Hitov Spur

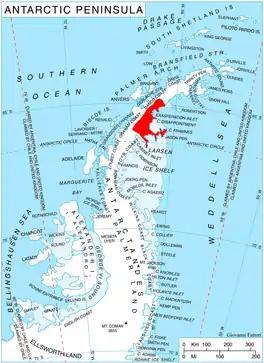
Location of Oscar II Coast on Antarctic Peninsula.

Hitov Spur (‘Hitov Rid’ \'hi-tov 'rid\) is the narrow, rocky ridge descending from elevation 1700 to 500 m, and projecting from Forbidden Plateau 6.3 km east-southeastwards into Hektoria Glacier on Oscar II Coast in Graham Land. The feature is named after Panayot Hitov (1830-1918), a leader of the Bulgarian liberation movement, in connection with the settlement of Panayot Hitovo in Northeastern Bulgaria.